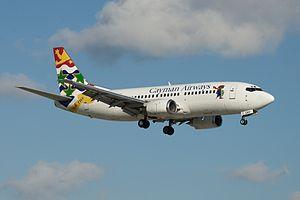
Cayman Airways est le nom d'une compagnie aérienne des Îles Caïmans, fondée en 1968. Elle est installée à Grand Cayman.